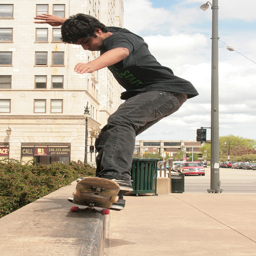
A person on a skateboard up on a rail.
A man riding a skateboard on the side of a cement rail.
a man skating on a big step along the road
A man doing tricks with his skateboard on the edge of a high curb.
A man skateboarding on the side of a cement block.